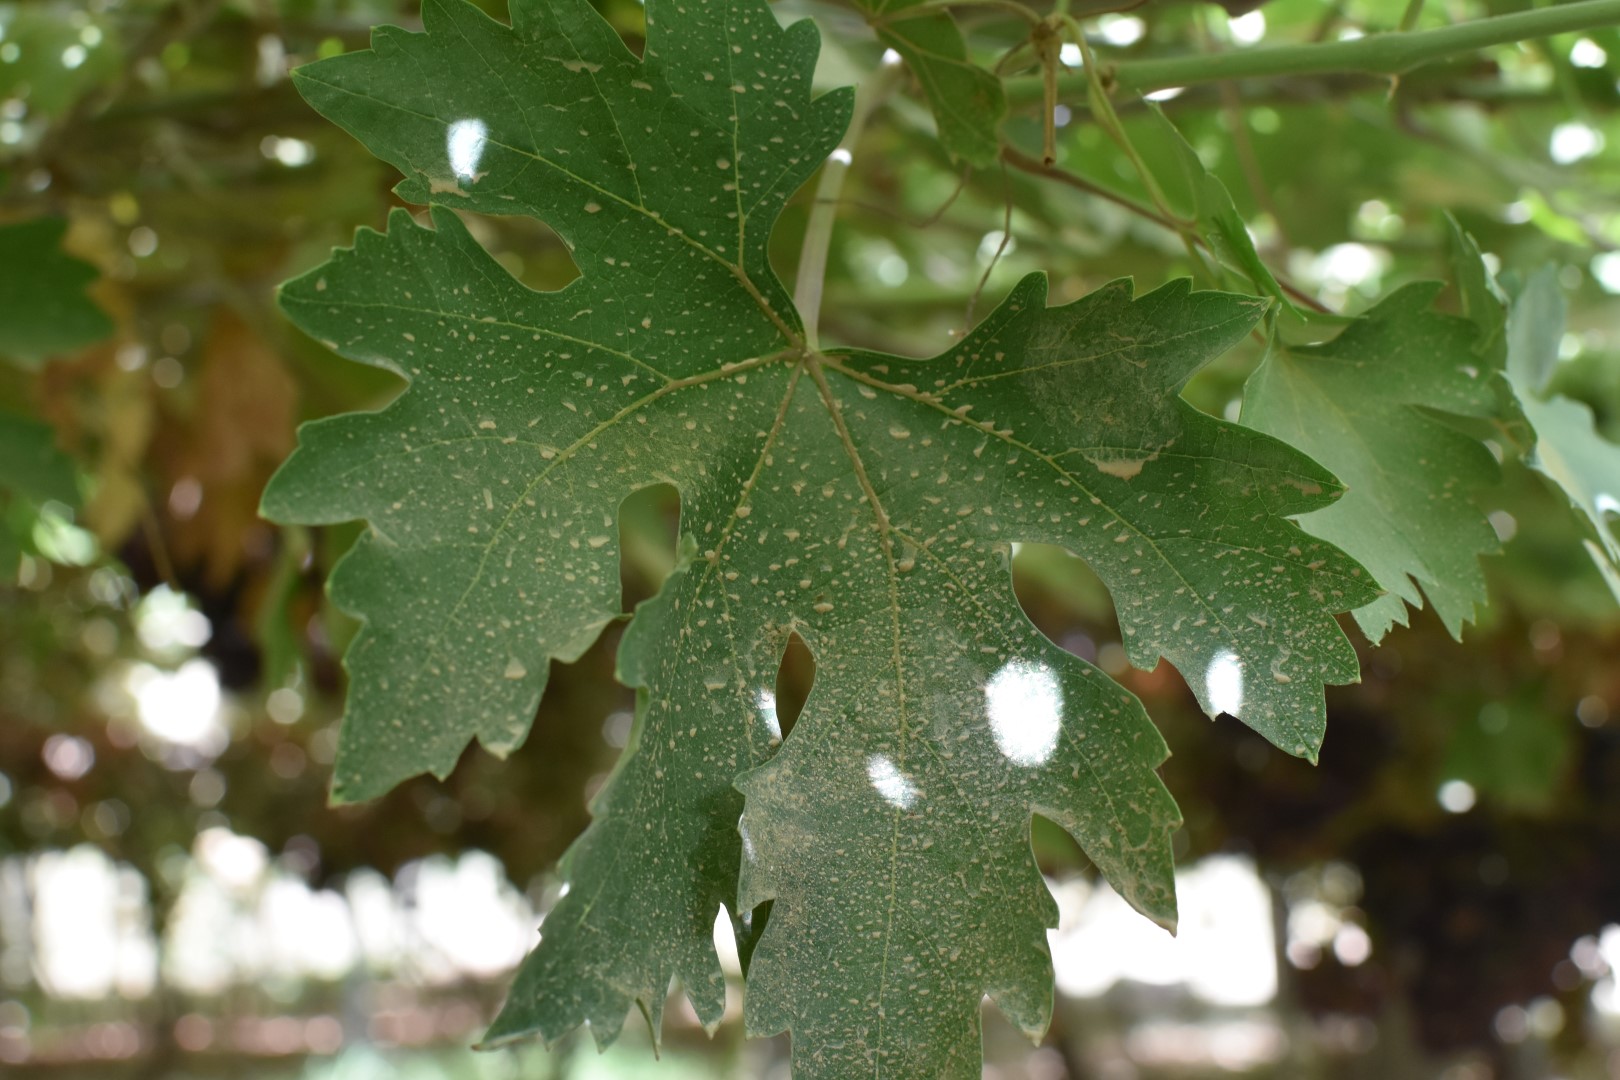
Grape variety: Riasi